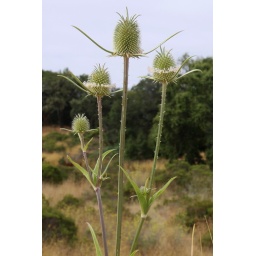
Lots of this plant as well around the lake